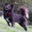
Label: dog